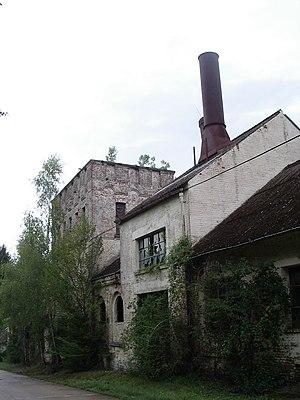
PMB, vestiges des anciennes Dynamiteries de Matagne-la-Grande, construite en 1879 et devenue par la suite Poudrières Réunies de Belgique. Ce complexe de bâtiments en brique d'inspiration néo-classique est dominé par une sorte de tour néo-médiévale.
Matagne-la-Grande est une section de la commune belge de Doische située en Région wallonne dans la province de Namur.